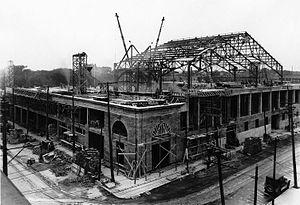
Le Forum de Montréal lors de sa construction en 1924
Le Forum de Montréal était une salle omnisports située à Montréal, au Québec.
Les Maroons de Montréal est le surnom d'une franchise de hockey sur glace de la Ligue nationale de hockey qui était située à Montréal, dans la province de Québec, au Canada. Officiellement, le nom de l'équipe était Montreal Hockey Club. L'équipe est créée en 1924 pour représenter la communauté anglophone de la ville alors que les Canadiens de Montréal sont l'équipe des francophones.
Cette page présente une liste des équipes de la Ligue nationale de hockey, ligue professionnelle de hockey sur glace d'Amérique du Nord. Depuis les débuts de la ligue, en 1917, seuls les Canadiens de Montréal et la franchise des Maple Leafs de Toronto ont toujours évolué dans la LNH. Les Canadiens sont l'équipe la plus titrée avec vingt-quatre Coupes Stanley.